Nanking Safety Zone

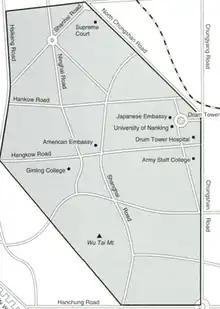
The Nanking Safety Zone

The Nanking Safety Zone (", Nankin Anzenku", or , "Nankin Anzenchitai") was a demilitarized zone for Chinese civilians set up on the eve of the Japanese breakthrough in the Battle of Nanking (December 13, 1937).